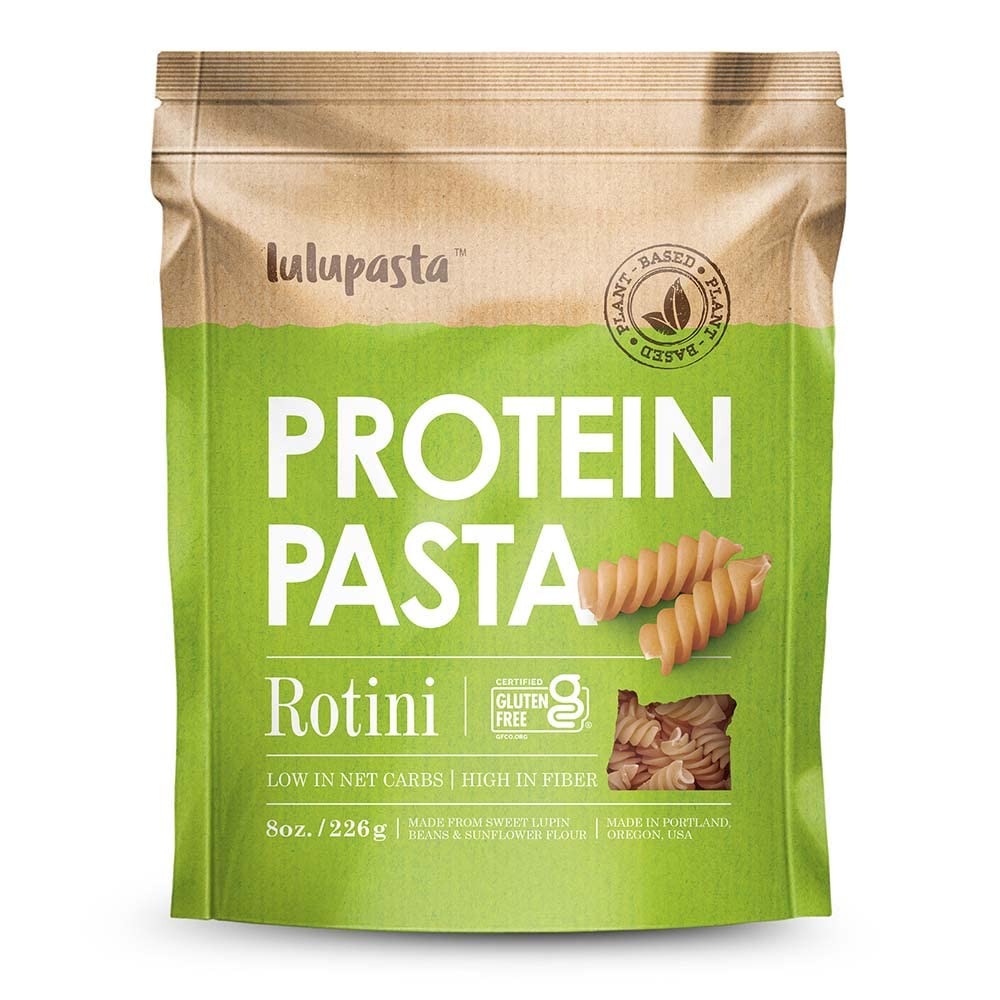
Item Name: High Protein Pasta, 19g, Made with Lupin Flour & Sunflower Flour, 4g Net Carb, Gluten Free, Keto Pasta, Low Carb, by lulupasta (Rotini, 1 Pack)
Bullet Point 1: PASTA THAT ACTUALLY FEELS LIKE PASTA - We mean it! Our pasta won’t be like chewing a mouthful of rubber bands or taste like cardboard. The mild yet neutral taste of lupin and sunflower flour will go with any pasta sauce and give you that oh-so convincing pasta texture.
Bullet Point 2: OUT-OF-THIS-WORLD NUTRITION - As mentioned above, our pasta is primarily made with non-GMO lupin beans, grounded into fine flour. Lupin is an ancient Roman super-food that is nutritionally dense and rich in folate, magnesium and phosphorus. From there, we add some non-GMO sunflower flour to the mix to give it a nice mellow taste and to improve texture. Sunflower flour is also a new super-food that contains all 9 essential amino acids and is protein dense.
Bullet Point 3: PLANT-BASED, KETO-FRIENDLY, HIGH PROTEIN, & HIGH FIBER - Unlike many low carb or keto pastas out there, lulupasta is gluten free and does not contain any wheat. Also psyllium husk free. Although psyllium husk is great in many other foods, this ingredient creates a very dry experience in pasta. 3.5g fat / 19g protein / 4g net carbs per 56 oz. serving!
Bullet Point 4: QUICK & EASY TO PREPARE - Cooking only takes a quick 6-10 minutes and just requires water and some salt!
Bullet Point 5: INCREDIBLY VERSATILE - Use as you would regular pasta! Great with any red, white, or cheese sauce. Enjoy in casseroles and as a cold pasta dish too! Parents, sneak in that protein and fiber for the kids in a mac & cheese, they won’t tell the difference!
Bullet Point 6: CERTIFIED GLUTEN FREE - Made in a 100% gluten free facility.
Product Description: Our Protein Pasta is made from sweet lupin flour & sunflower flour. Lupin is a nutritionally rich legume that’s low carb and packed full of protein & fiber (an ancient Roman super-food), while sunflower flour contains all 9 essential amino acids. Our pasta is gluten & soy free and will keep you fuller longer without compromising any taste or texture!<br><br> lulupasta is protein packed! Loaded with 19g of protein per serving, you will get close to half of your daily protein needs in one helping of our pasta. On top of that, our pasta is full of fiber, 19g to be exact, more than half of the daily value. With so much fiber, it really brings down the carb count making this a keto-friendly pantry staple.
Value: 8.0
Unit: Ounce

Price: 14.95